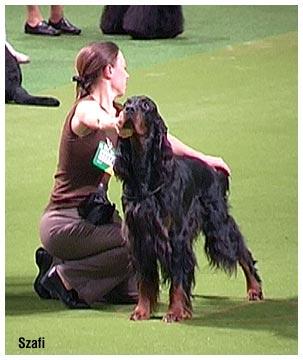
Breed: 228-n000085-Gordon_setter